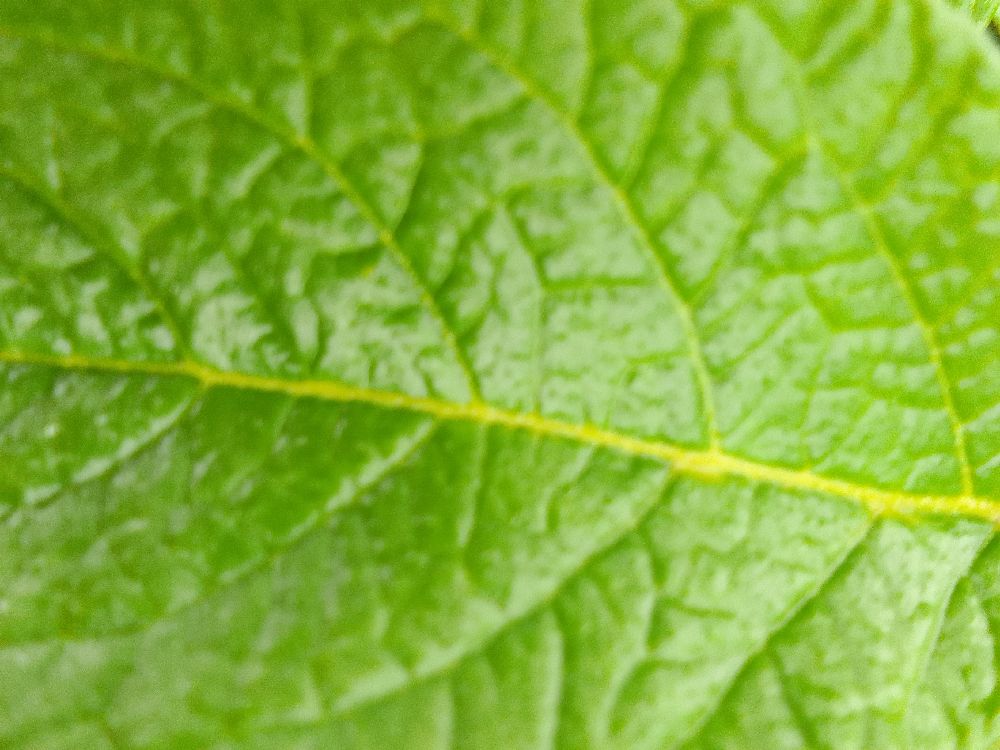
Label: Healthy